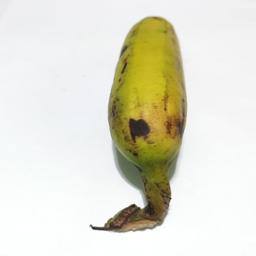
Banana variety: Sagor Kola